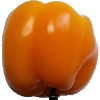
Label: Pepper Yellow 1